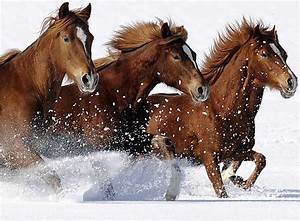
Label: horse